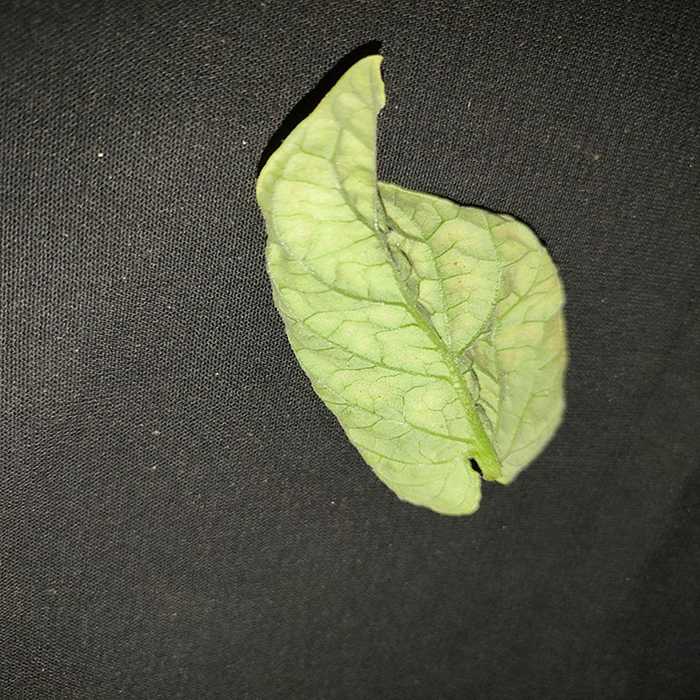
Plant: Tomato
Label: Tomato spotted wilt